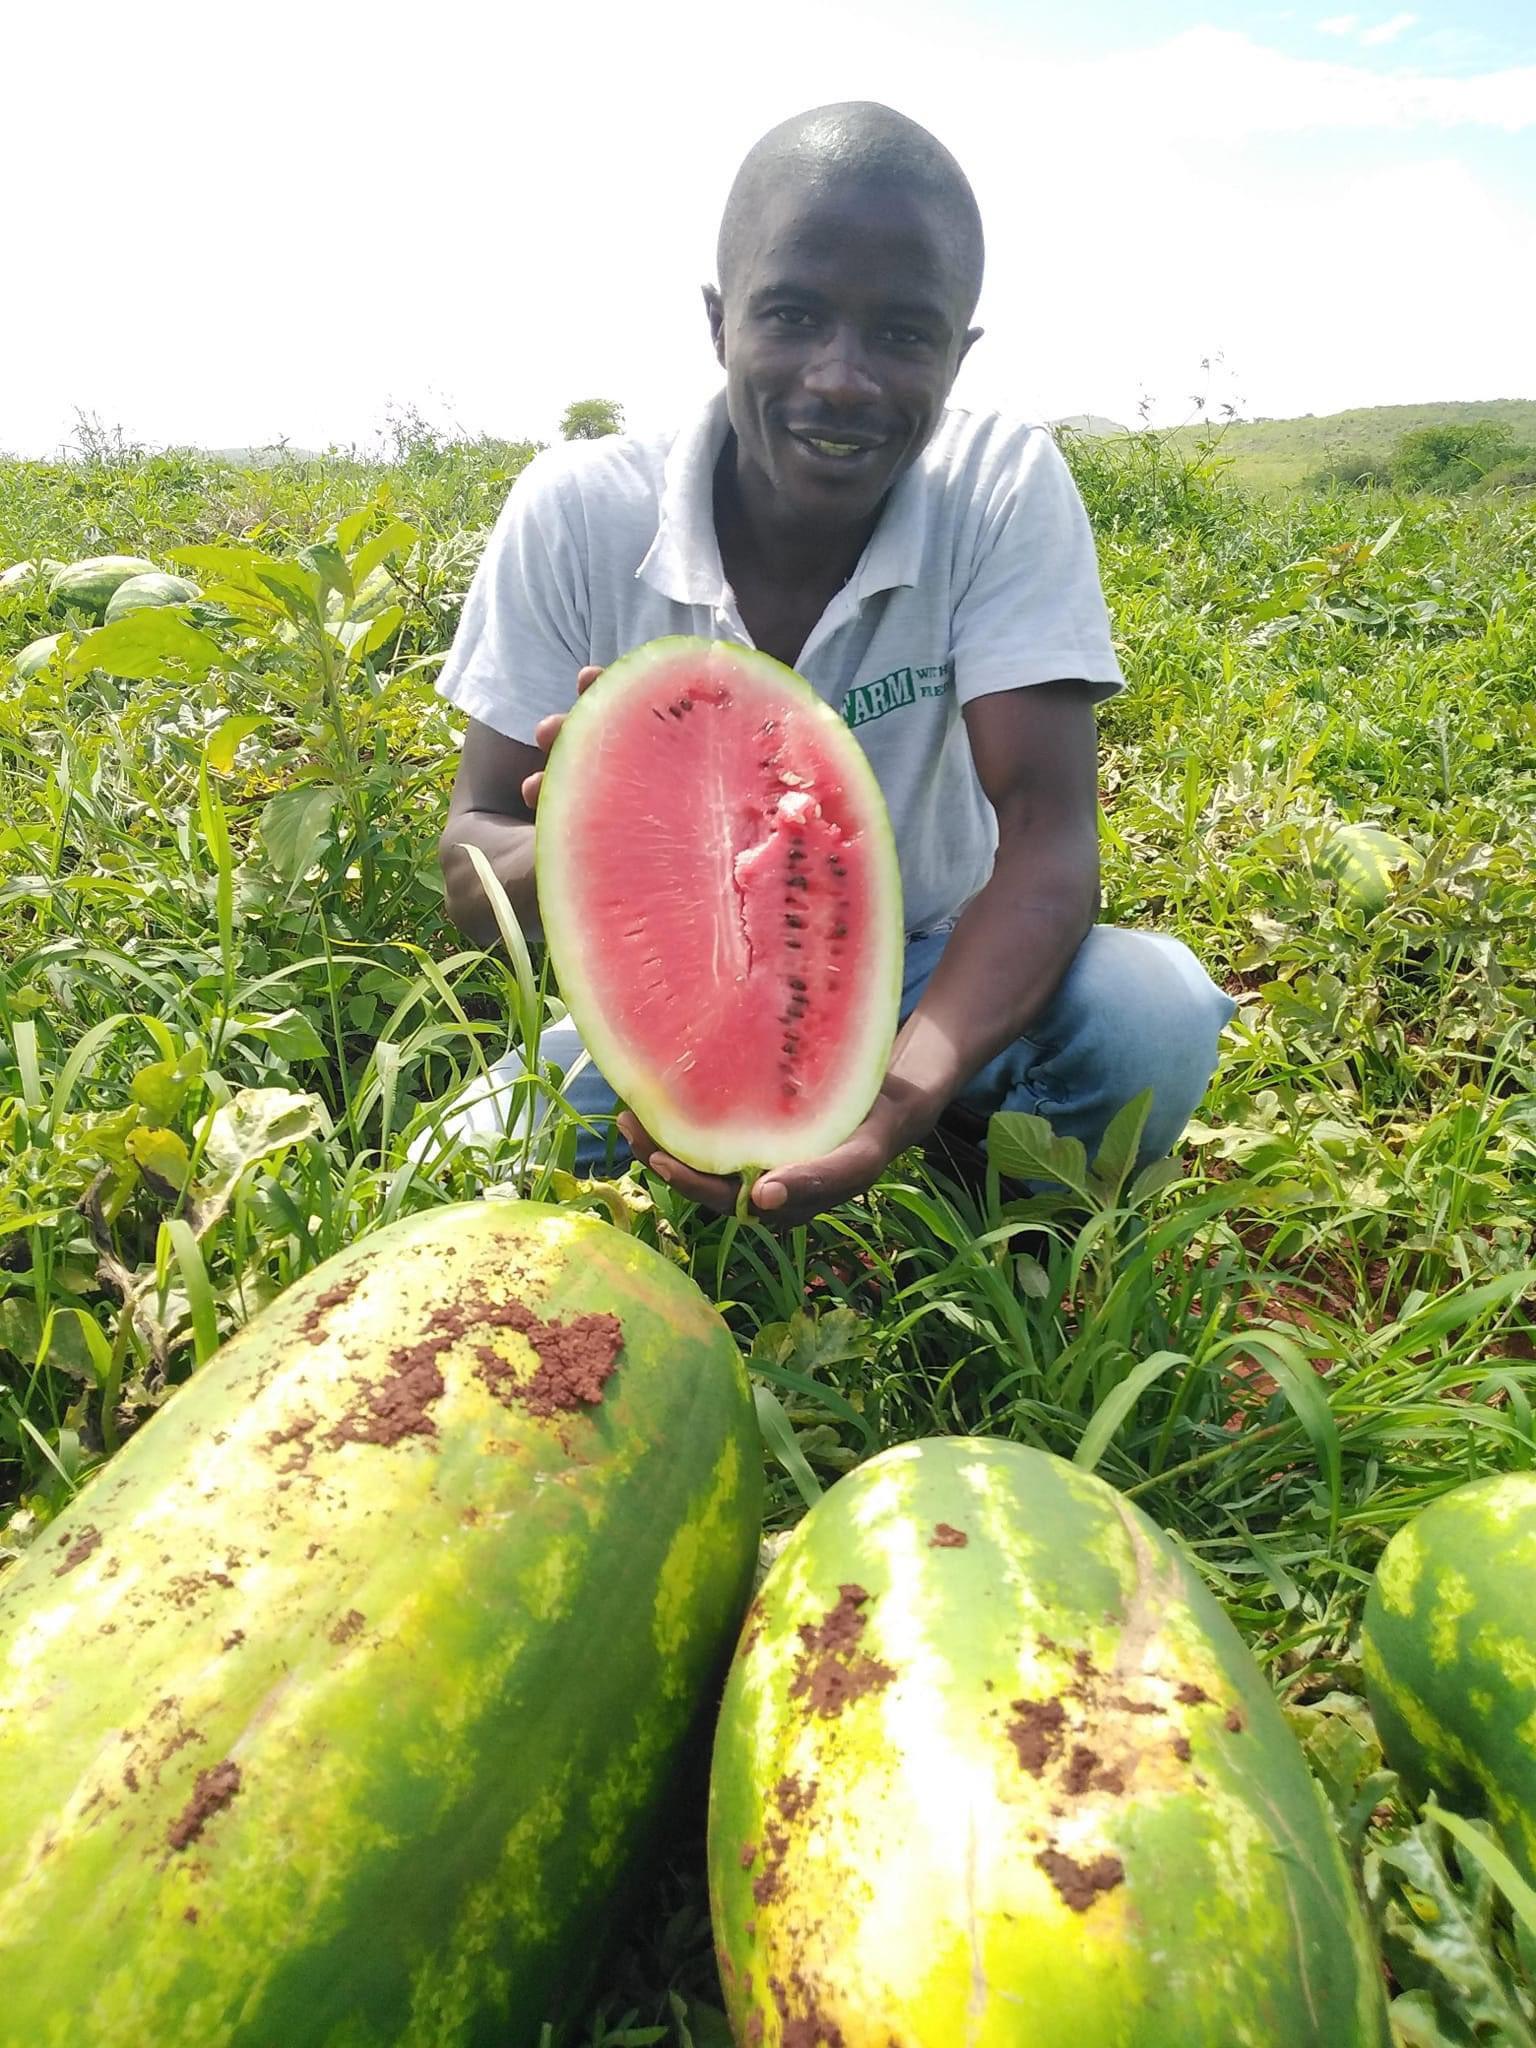
Kilimo ni uti wa mgongo kwa nchi nyingi sana duniani. Mkulima aliyechumama akiwa ameshika tikiti lililokatwa lenye rangi nyekundu anaonyesha kuwa ni mkulima mzuri wa matikiti maji. Anaweza akalima kwa kutumia njia mbili, kilimo cha kizamani au kile cha kisasa ambacho hutumia njia ya umwagiliaji.